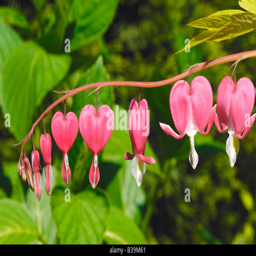
pink heart shaped flower growing